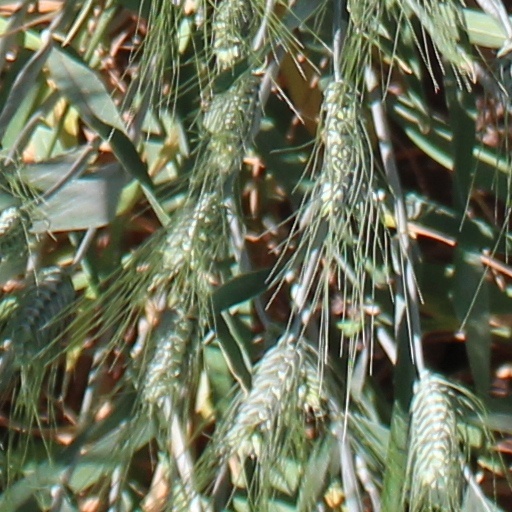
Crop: wheat